Santi Bonifacio ed Alessio

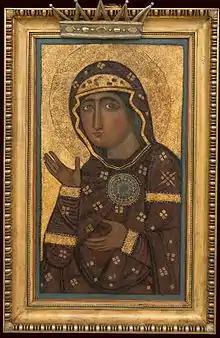
Icon of Madonna di Sant’ Alessio (Madonna of St. Alexis; Madonna of Intercession)

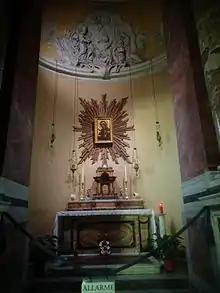
The Chapel of the Most Holy Sacrament and Madonna di Sant'Alessio in Basilica of the Saints Bonifacio and Alexis

Founded between the 3rd and 4th centuries, it was restored in 1216 by Pope Honorius III (some columns of his building survive in the present building's eastern apse); in 1582; in 1743 designed by Giovanni Battista Nolli and in the 1750s reelaborated by Tommaso De Marchis (his main altar survives); and between 1852 and 1860 by the Somaschi Fathers, who still serve it as a rectory church. The 16th century style façade, elaborated from the De Marchis phase, is built onto the medieval-style quadriportico.